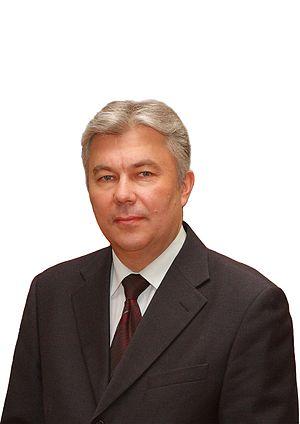
Nikolaï Alexandrovitch Tikhonov était un homme d'État soviétique.